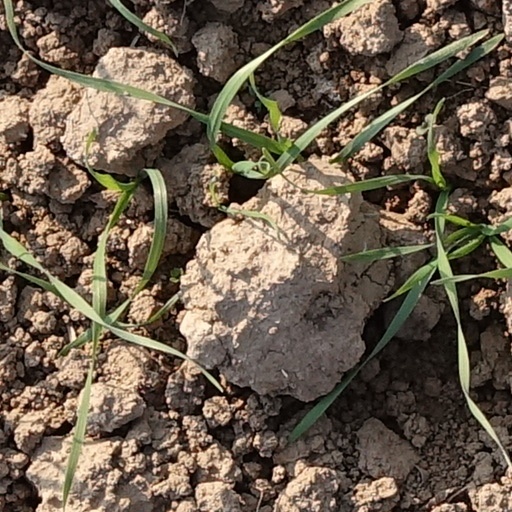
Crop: wheat